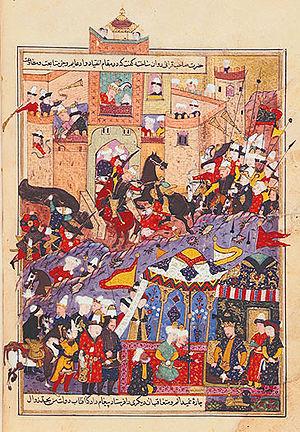
Cette page concerne l'année 1370 du calendrier julien.